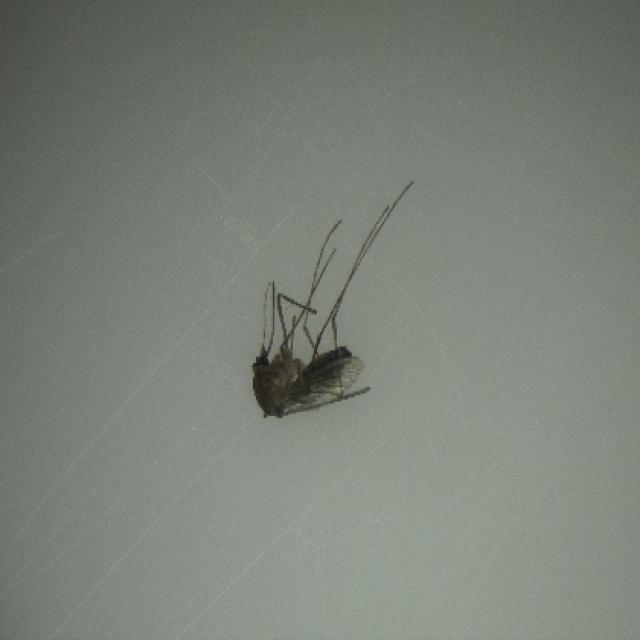
Species: culex_tritaeniorhynchus